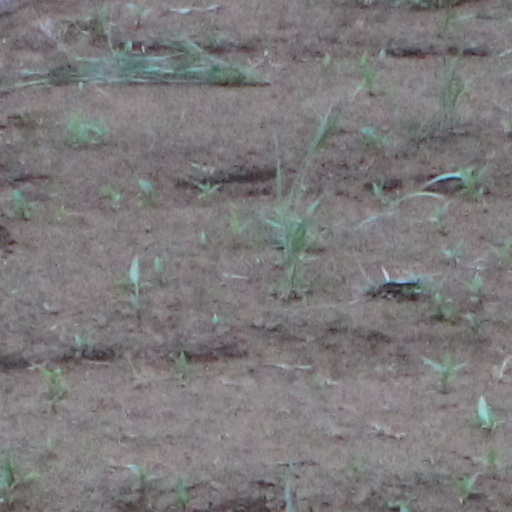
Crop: wheat